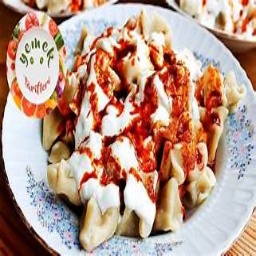
Label: manti